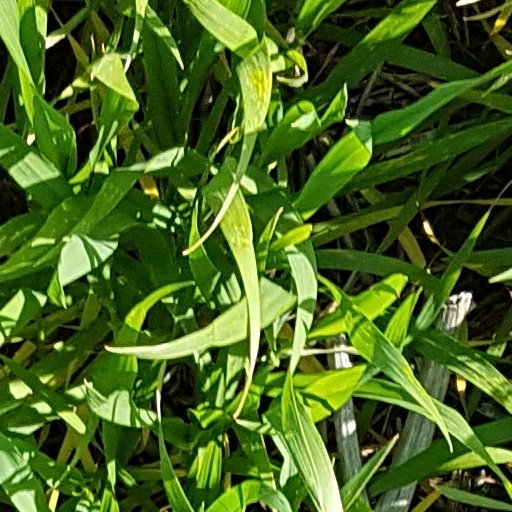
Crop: wheat